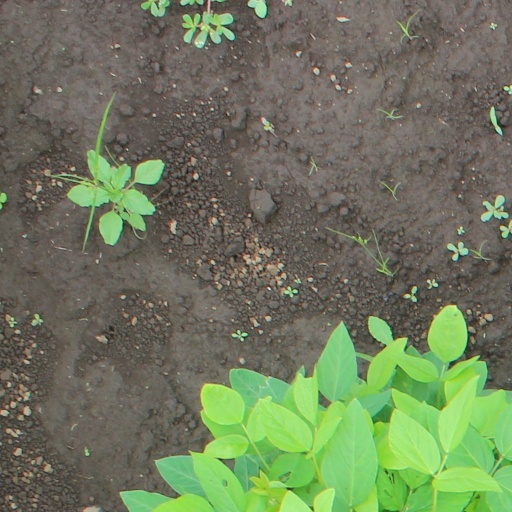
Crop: soybean